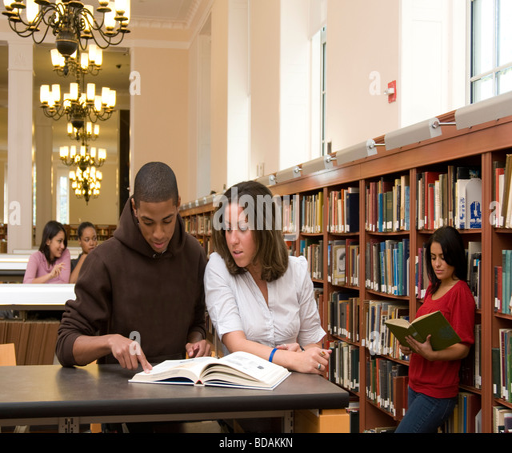
group of ethnically diverse students studying in the library